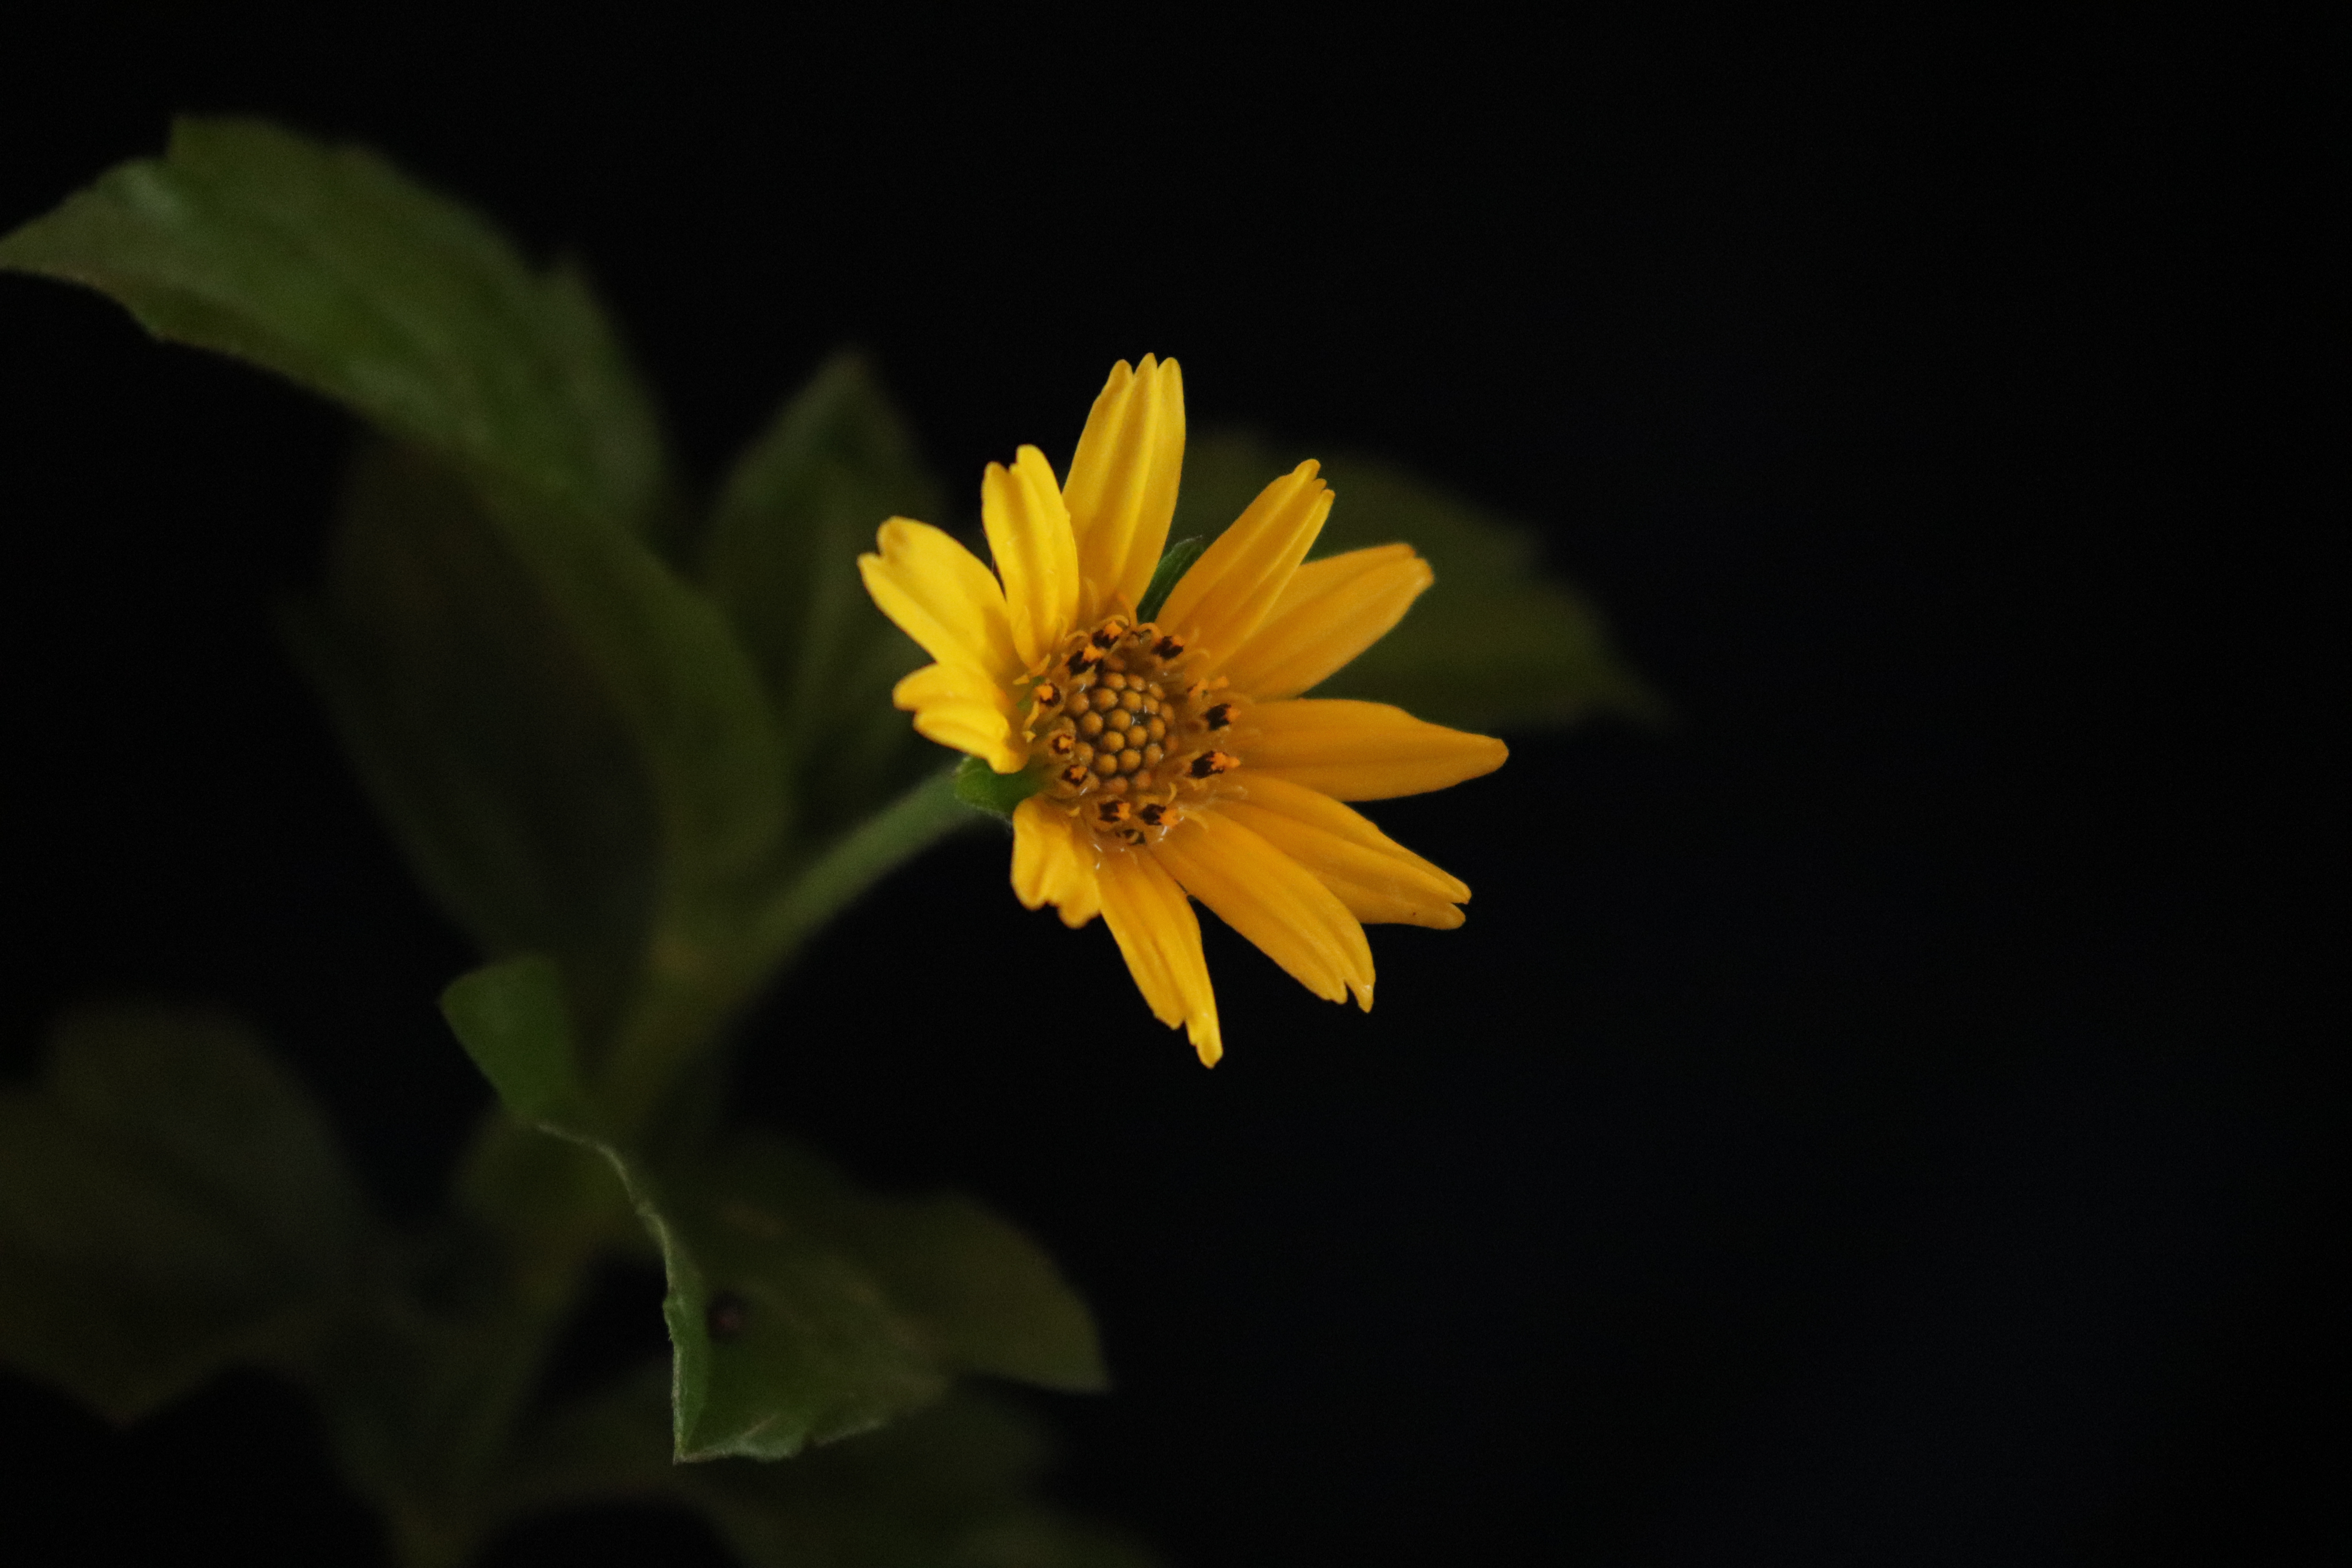
flowers, yellow, dark, green, leaves, flower, petal, plant, flowering plant, sunflower, close up, botany, wildflower, leaf, sky, photography, macro photography, pollen, jerusalem artichoke, daisy family, annual plant, plant stem, still life photography, dicotyledon, perennial plant